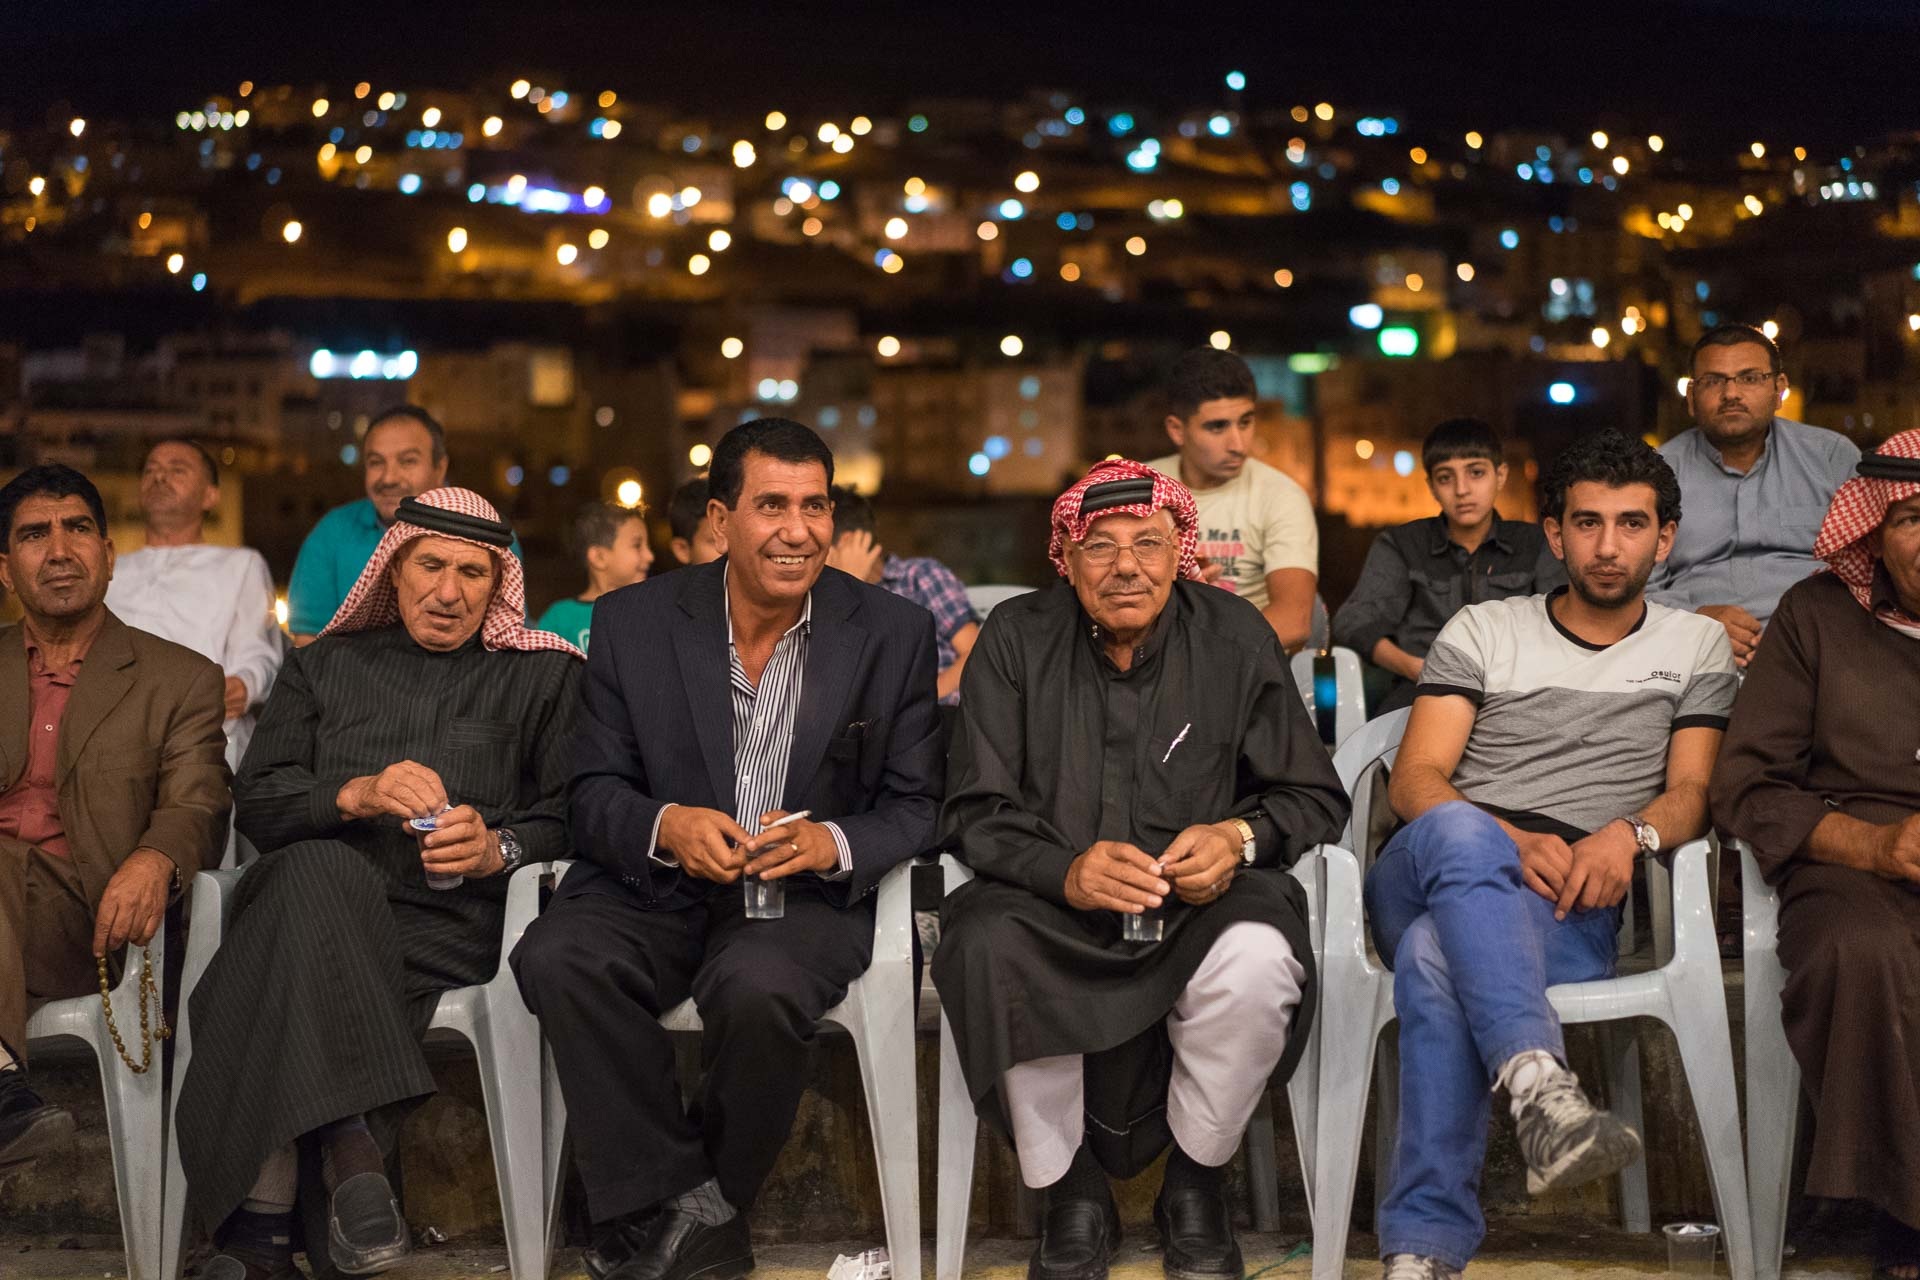
people, crowd, travel, audience, meal, wedding, jordan, men, musa, destination, arab, middle east